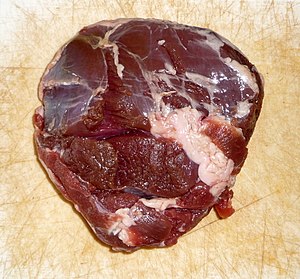
Lammekød
Eksempel på et stykke lammekød.
Lammekød eller fårekød er kød fra domesticerede får i forskellig alder.